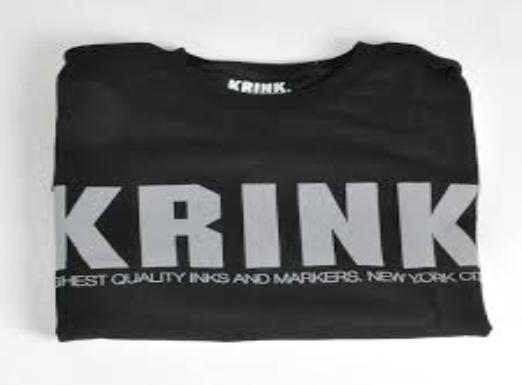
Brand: krink
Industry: Clothes